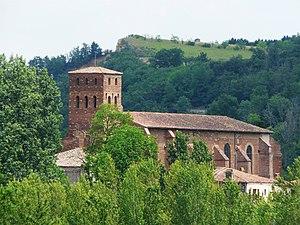
L'église Saint-Laurent vue depuis le sud-ouest, Carbonne, Haute-Garonne, France.
Carbonne est une commune française située dans le département de la Haute-Garonne, en région Occitanie.
La liste des églises de la Haute-Garonne recense de manière exhaustive les églises situées dans le département français de la Haute-Garonne.
Cet article recense une partie des monuments historiques de la Haute-Garonne, en France.